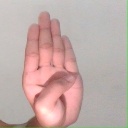
अक्षर: ब